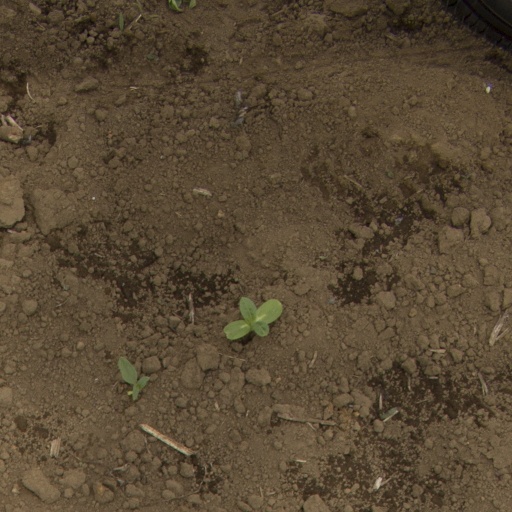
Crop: Jerusalem artichoke